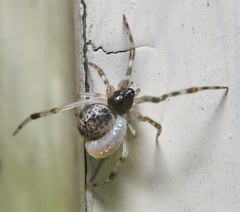
Species: Parasteatoda_tepidariorum